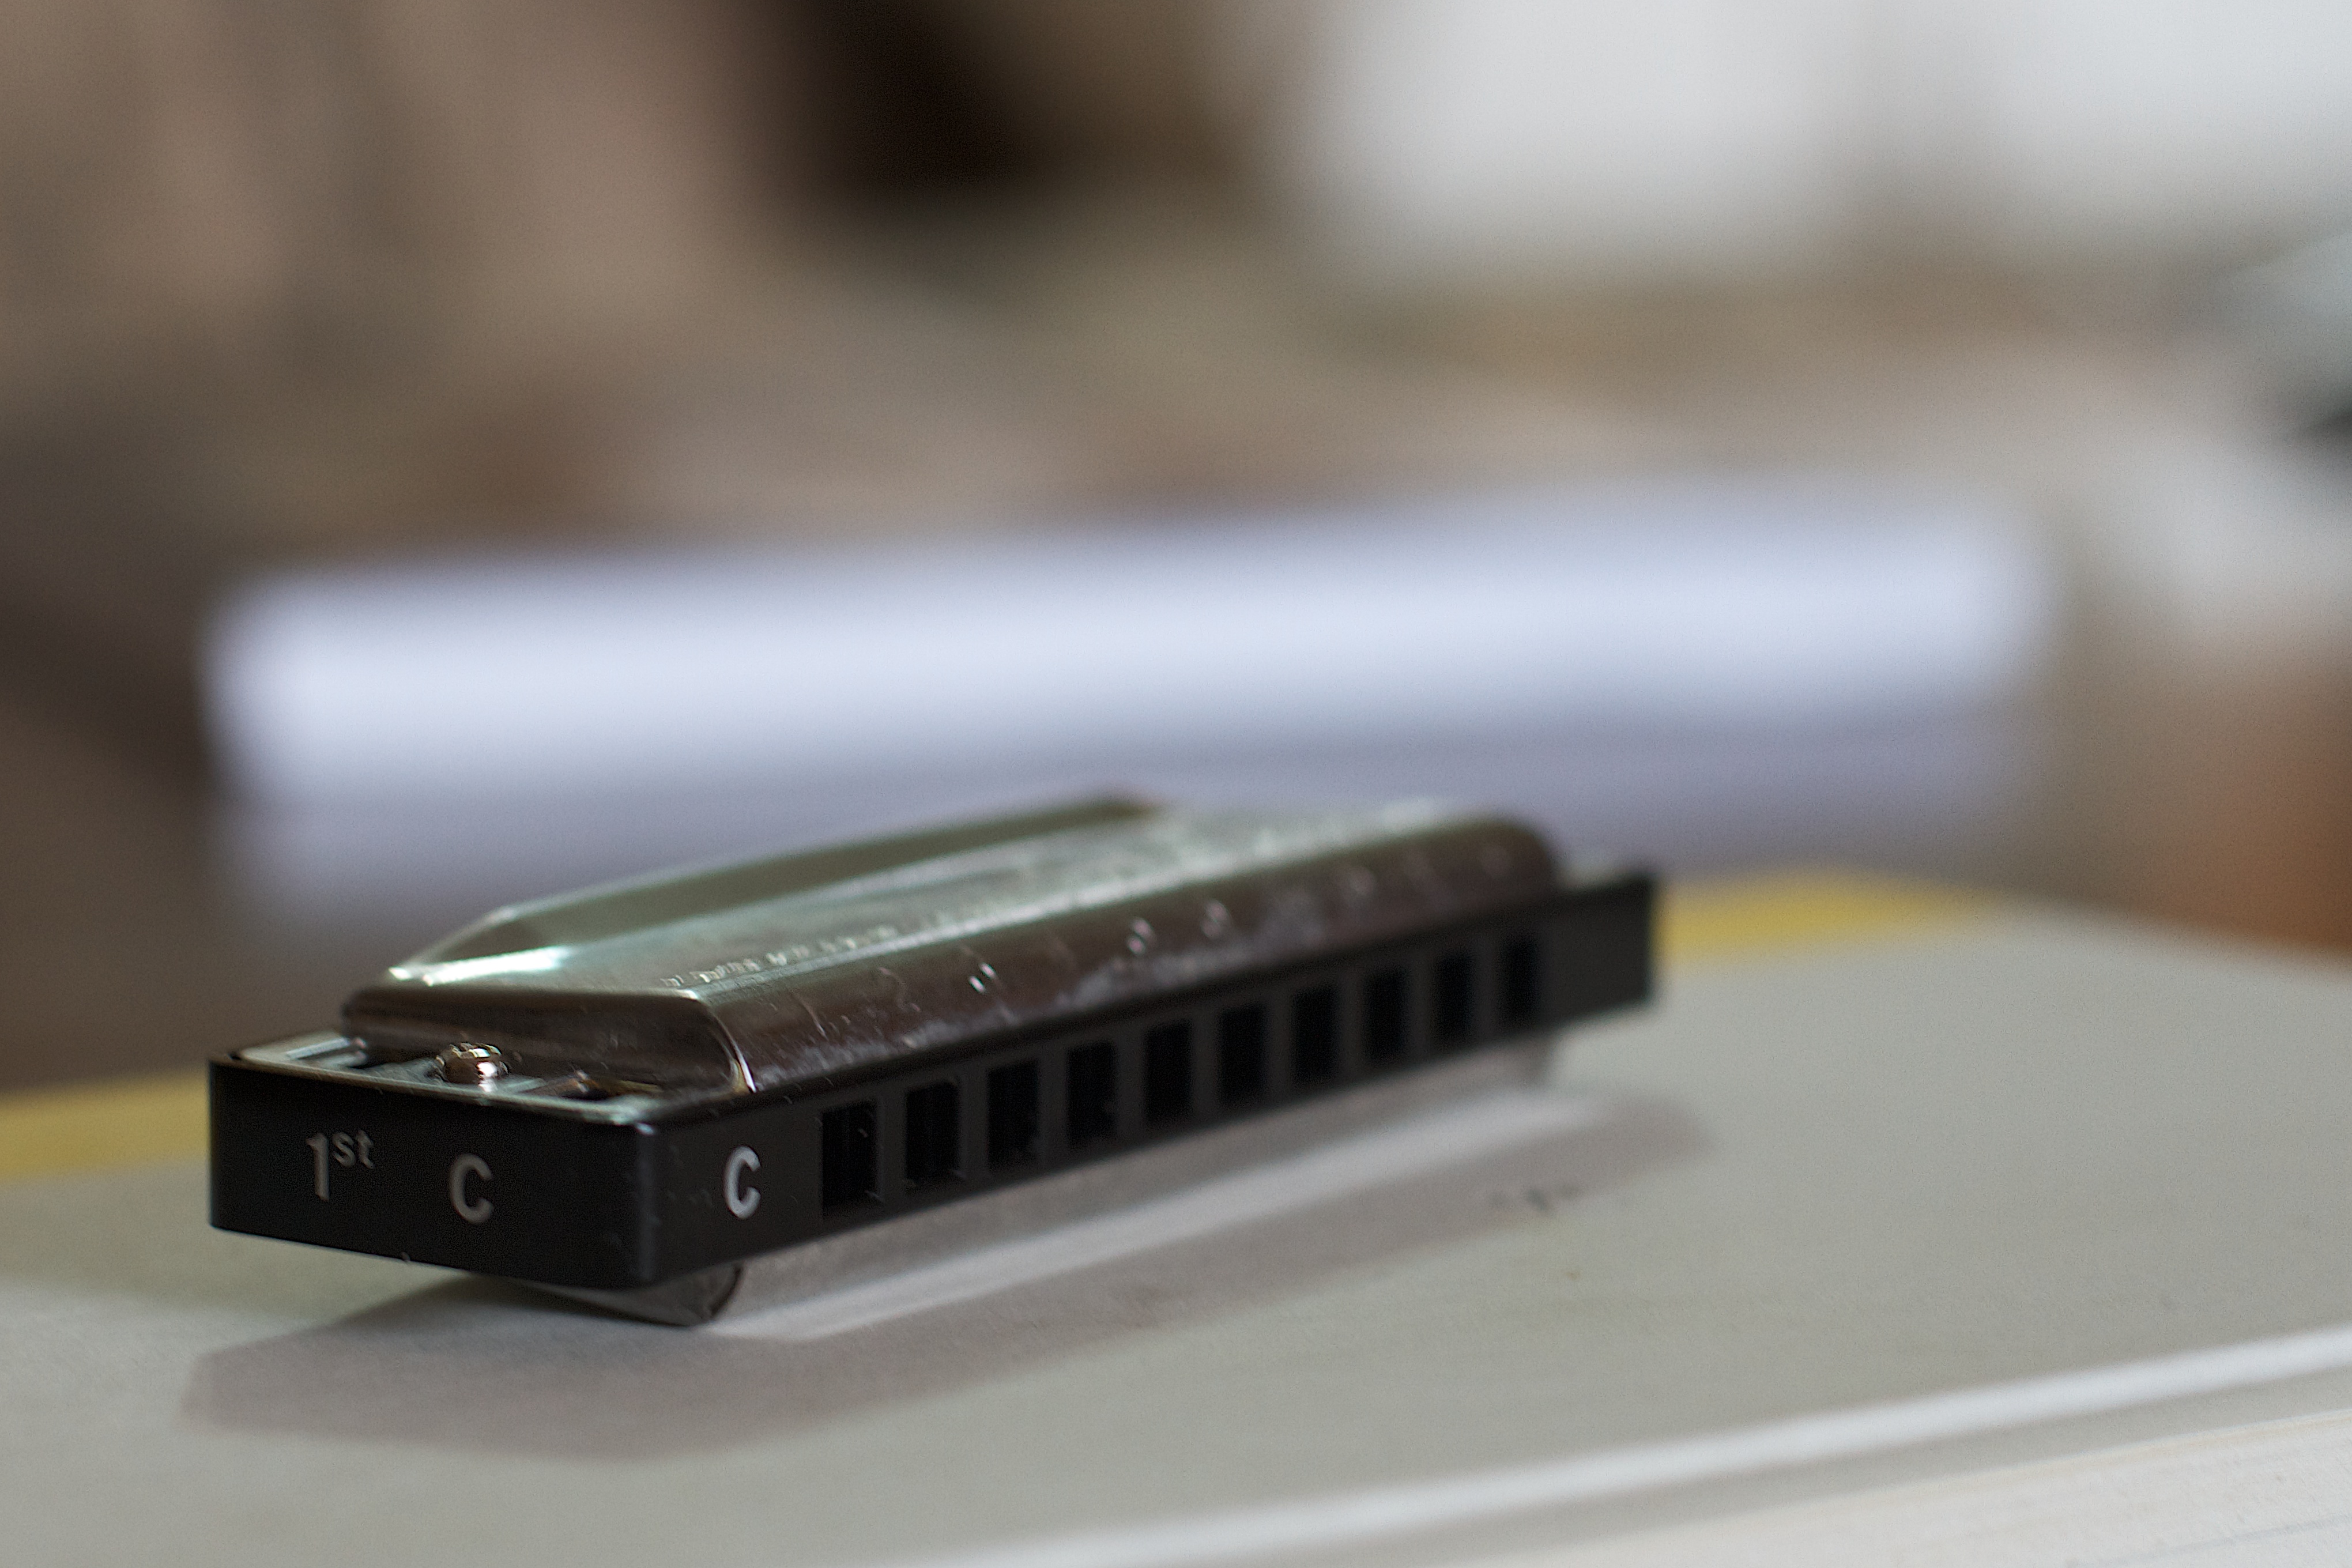
technology, close up, electronics, harmonica, bluesharp, electronic device, personal computer hardware